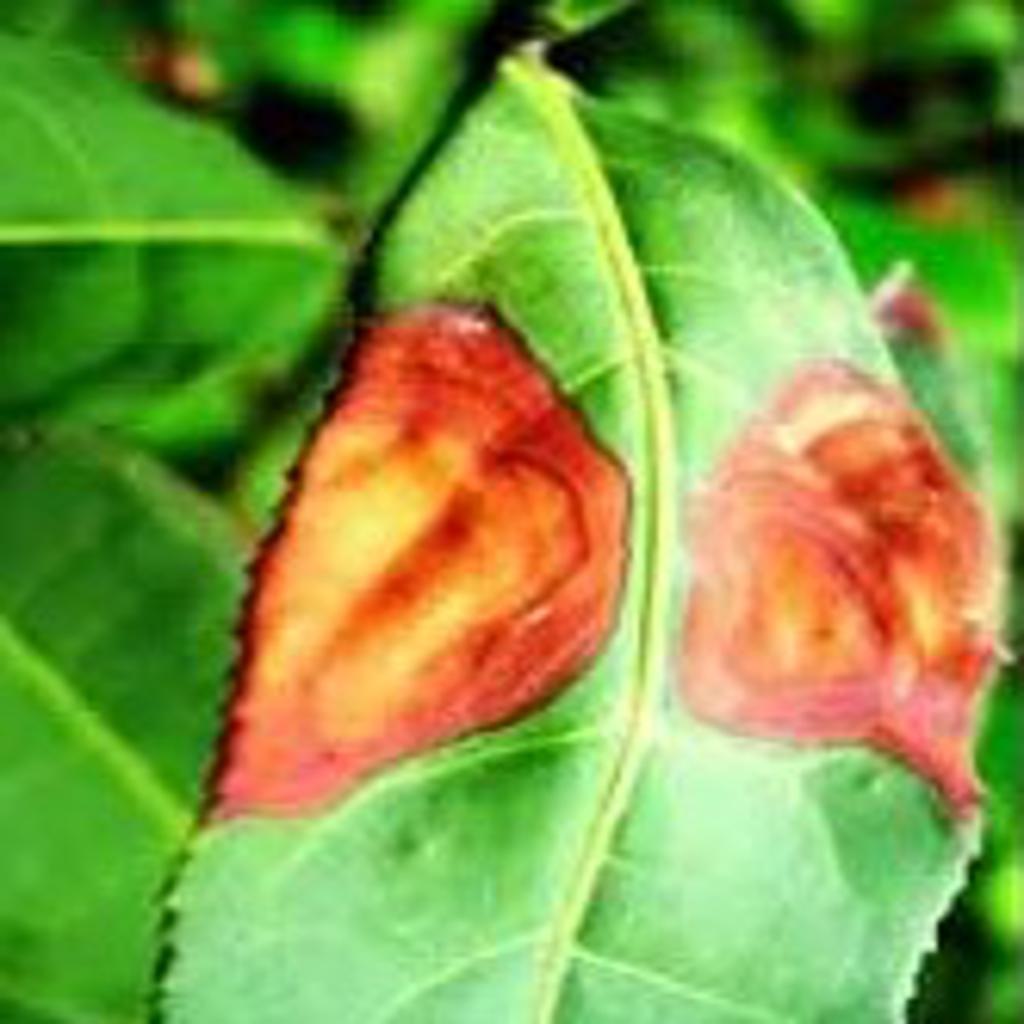
Label: Tea red leaf spot